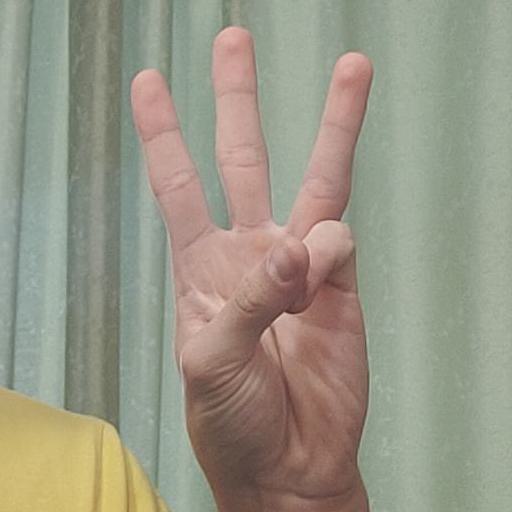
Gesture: three